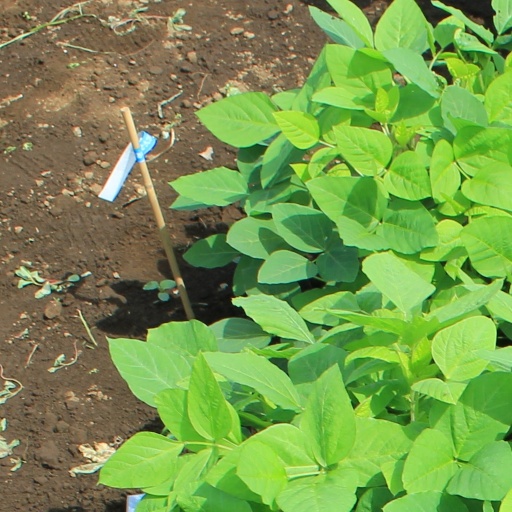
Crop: soybean